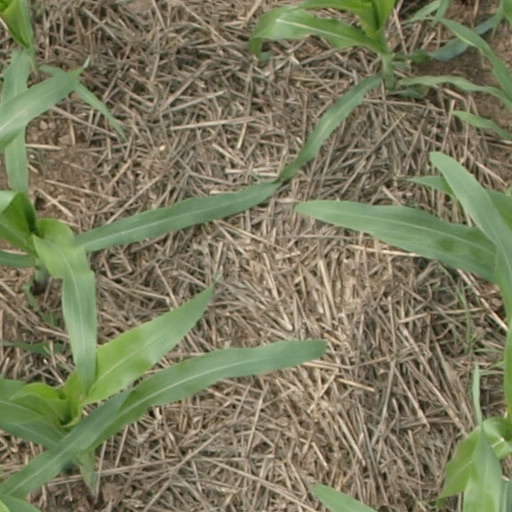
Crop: maize; corn